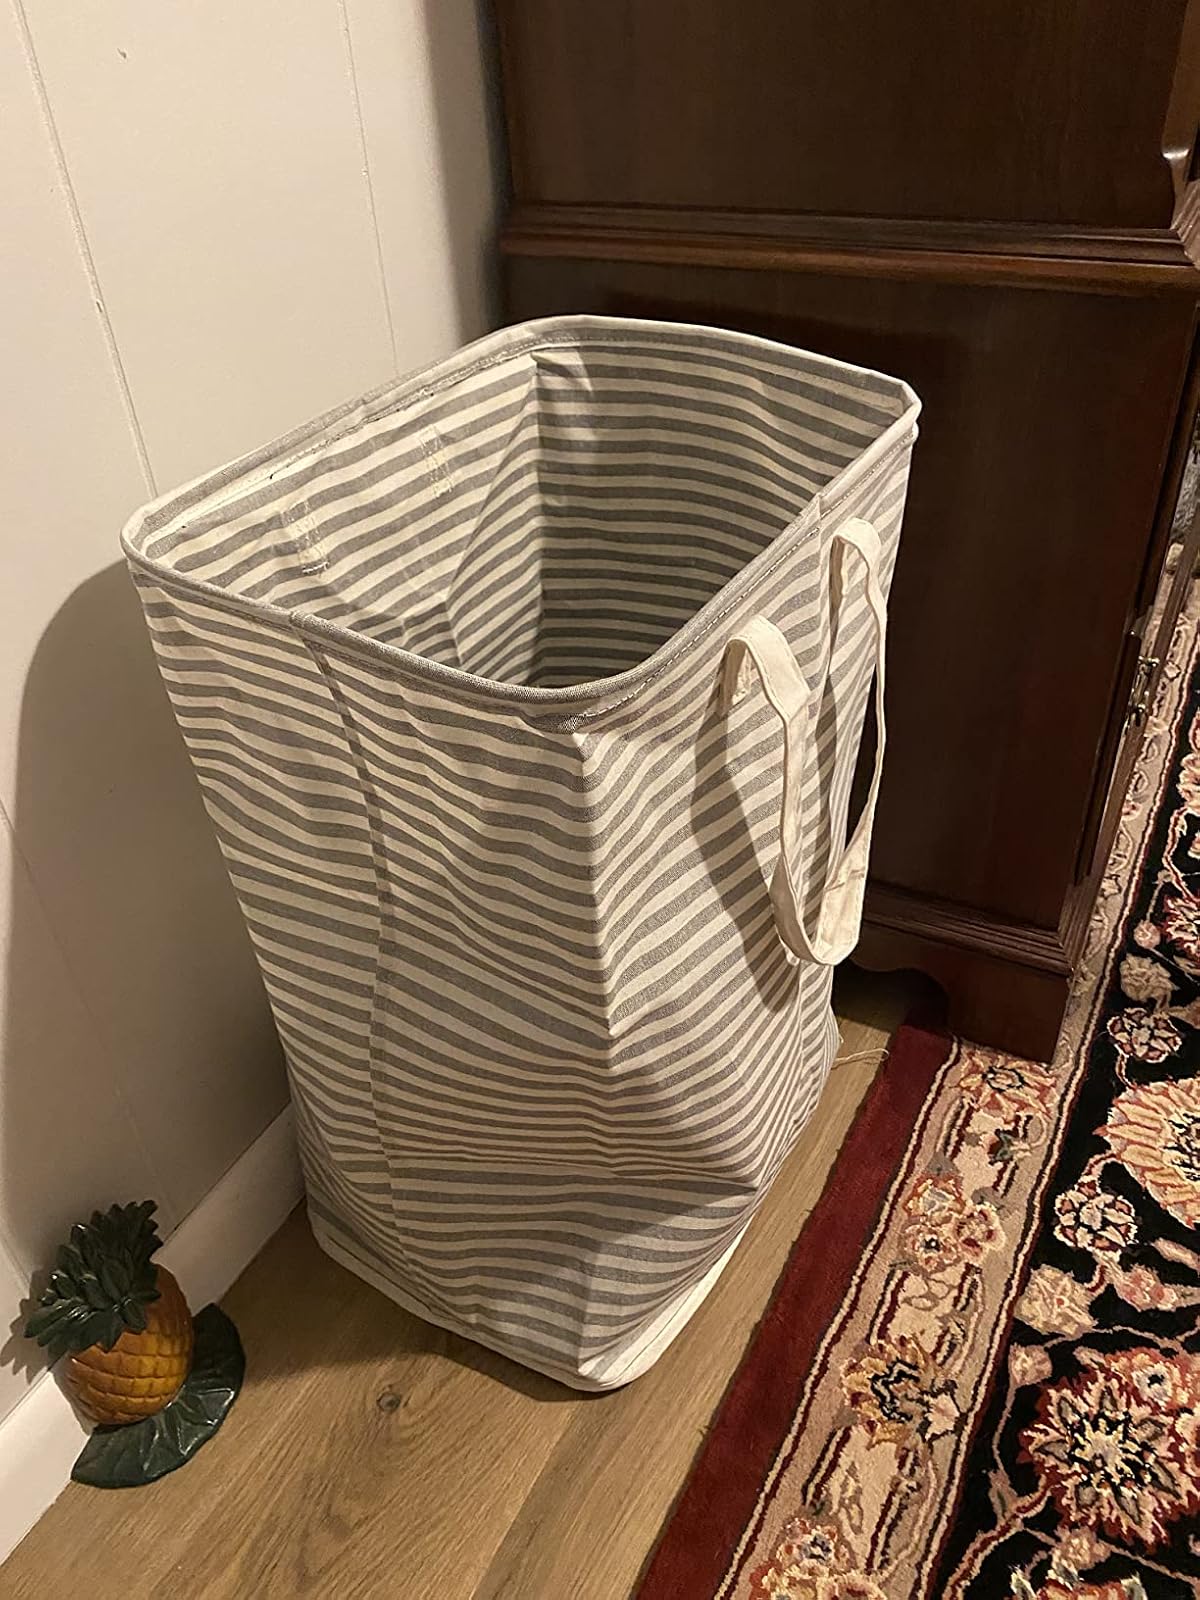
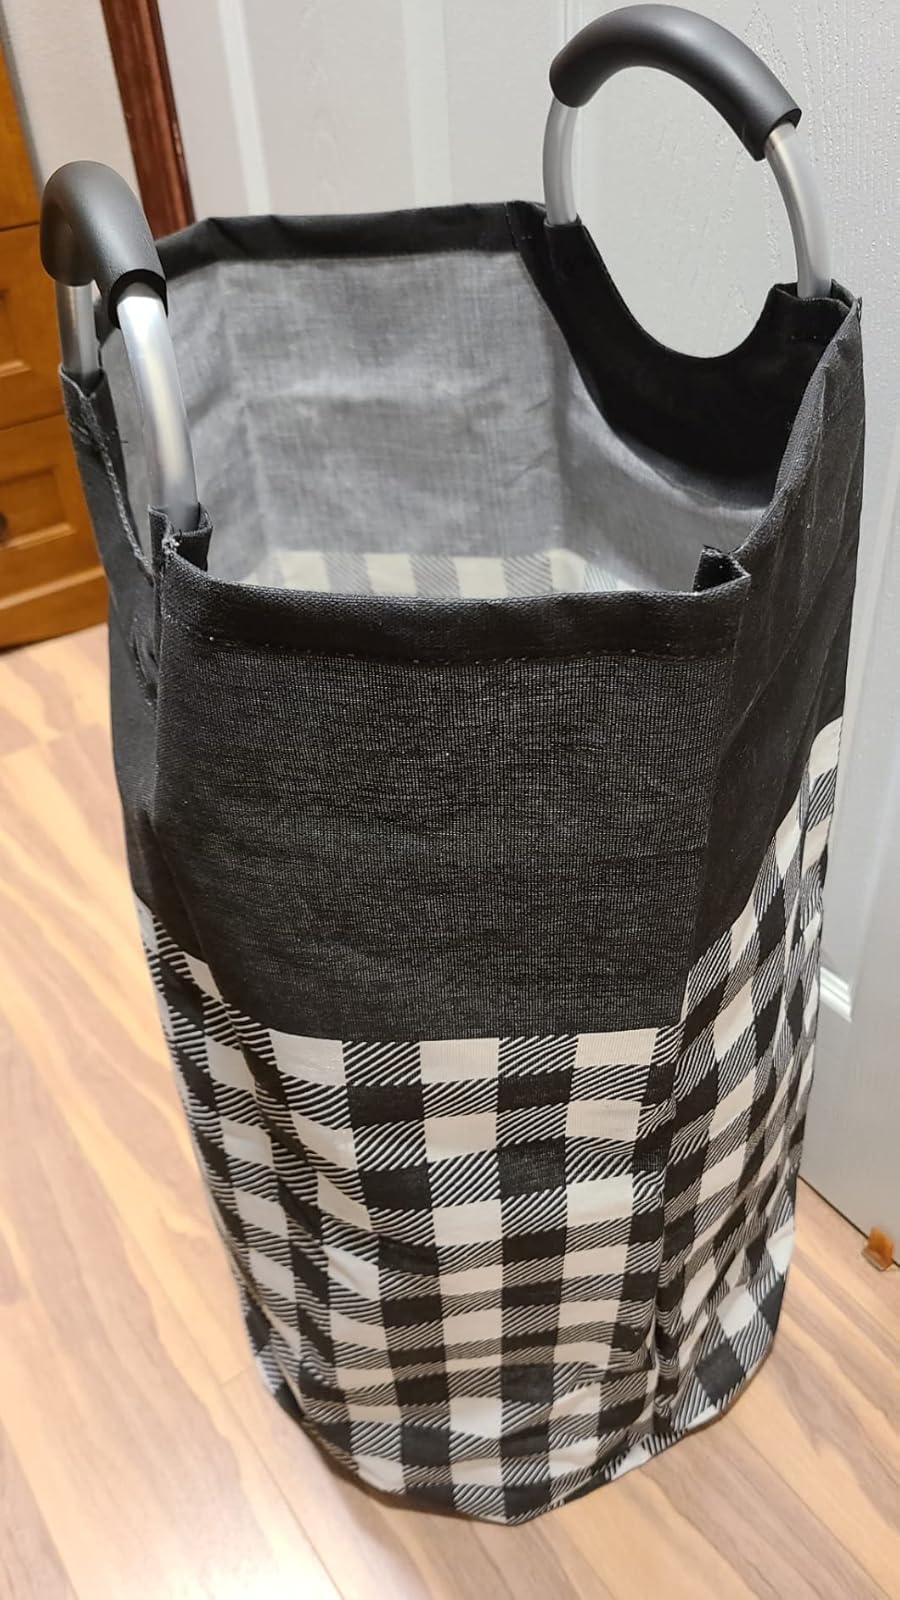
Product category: items_hamper
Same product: no